Whirligig beetle

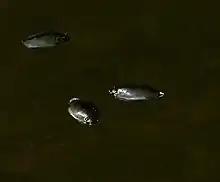

In particular the beetles make behavioral trade-offs that affect their choices of positions within a group. For example, relatively hungry beetles go to the outside of a group, where there is less competition for finding food, but higher risk of encountering predators. Males are also more likely to be found on the outside of groups (although grouping is not known to be relevant to mating behavior in this family). The economies that the beetles can gain by suitably adjusting their positions within the group, are important when individuals swim against the flow of a stream. By swimming behind other beetles they can take advantage of forward-moving drafts. Such action is called drafting. The determination of forward/backward positioning within a group has been found to be affected in a complex manner by a combination of water speed, sex of the beetle, and the type of predator (bird or fish) that a beetle has most recently observed.